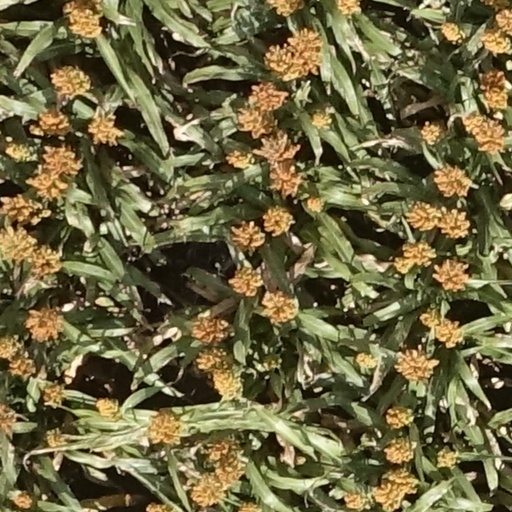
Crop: sorghum